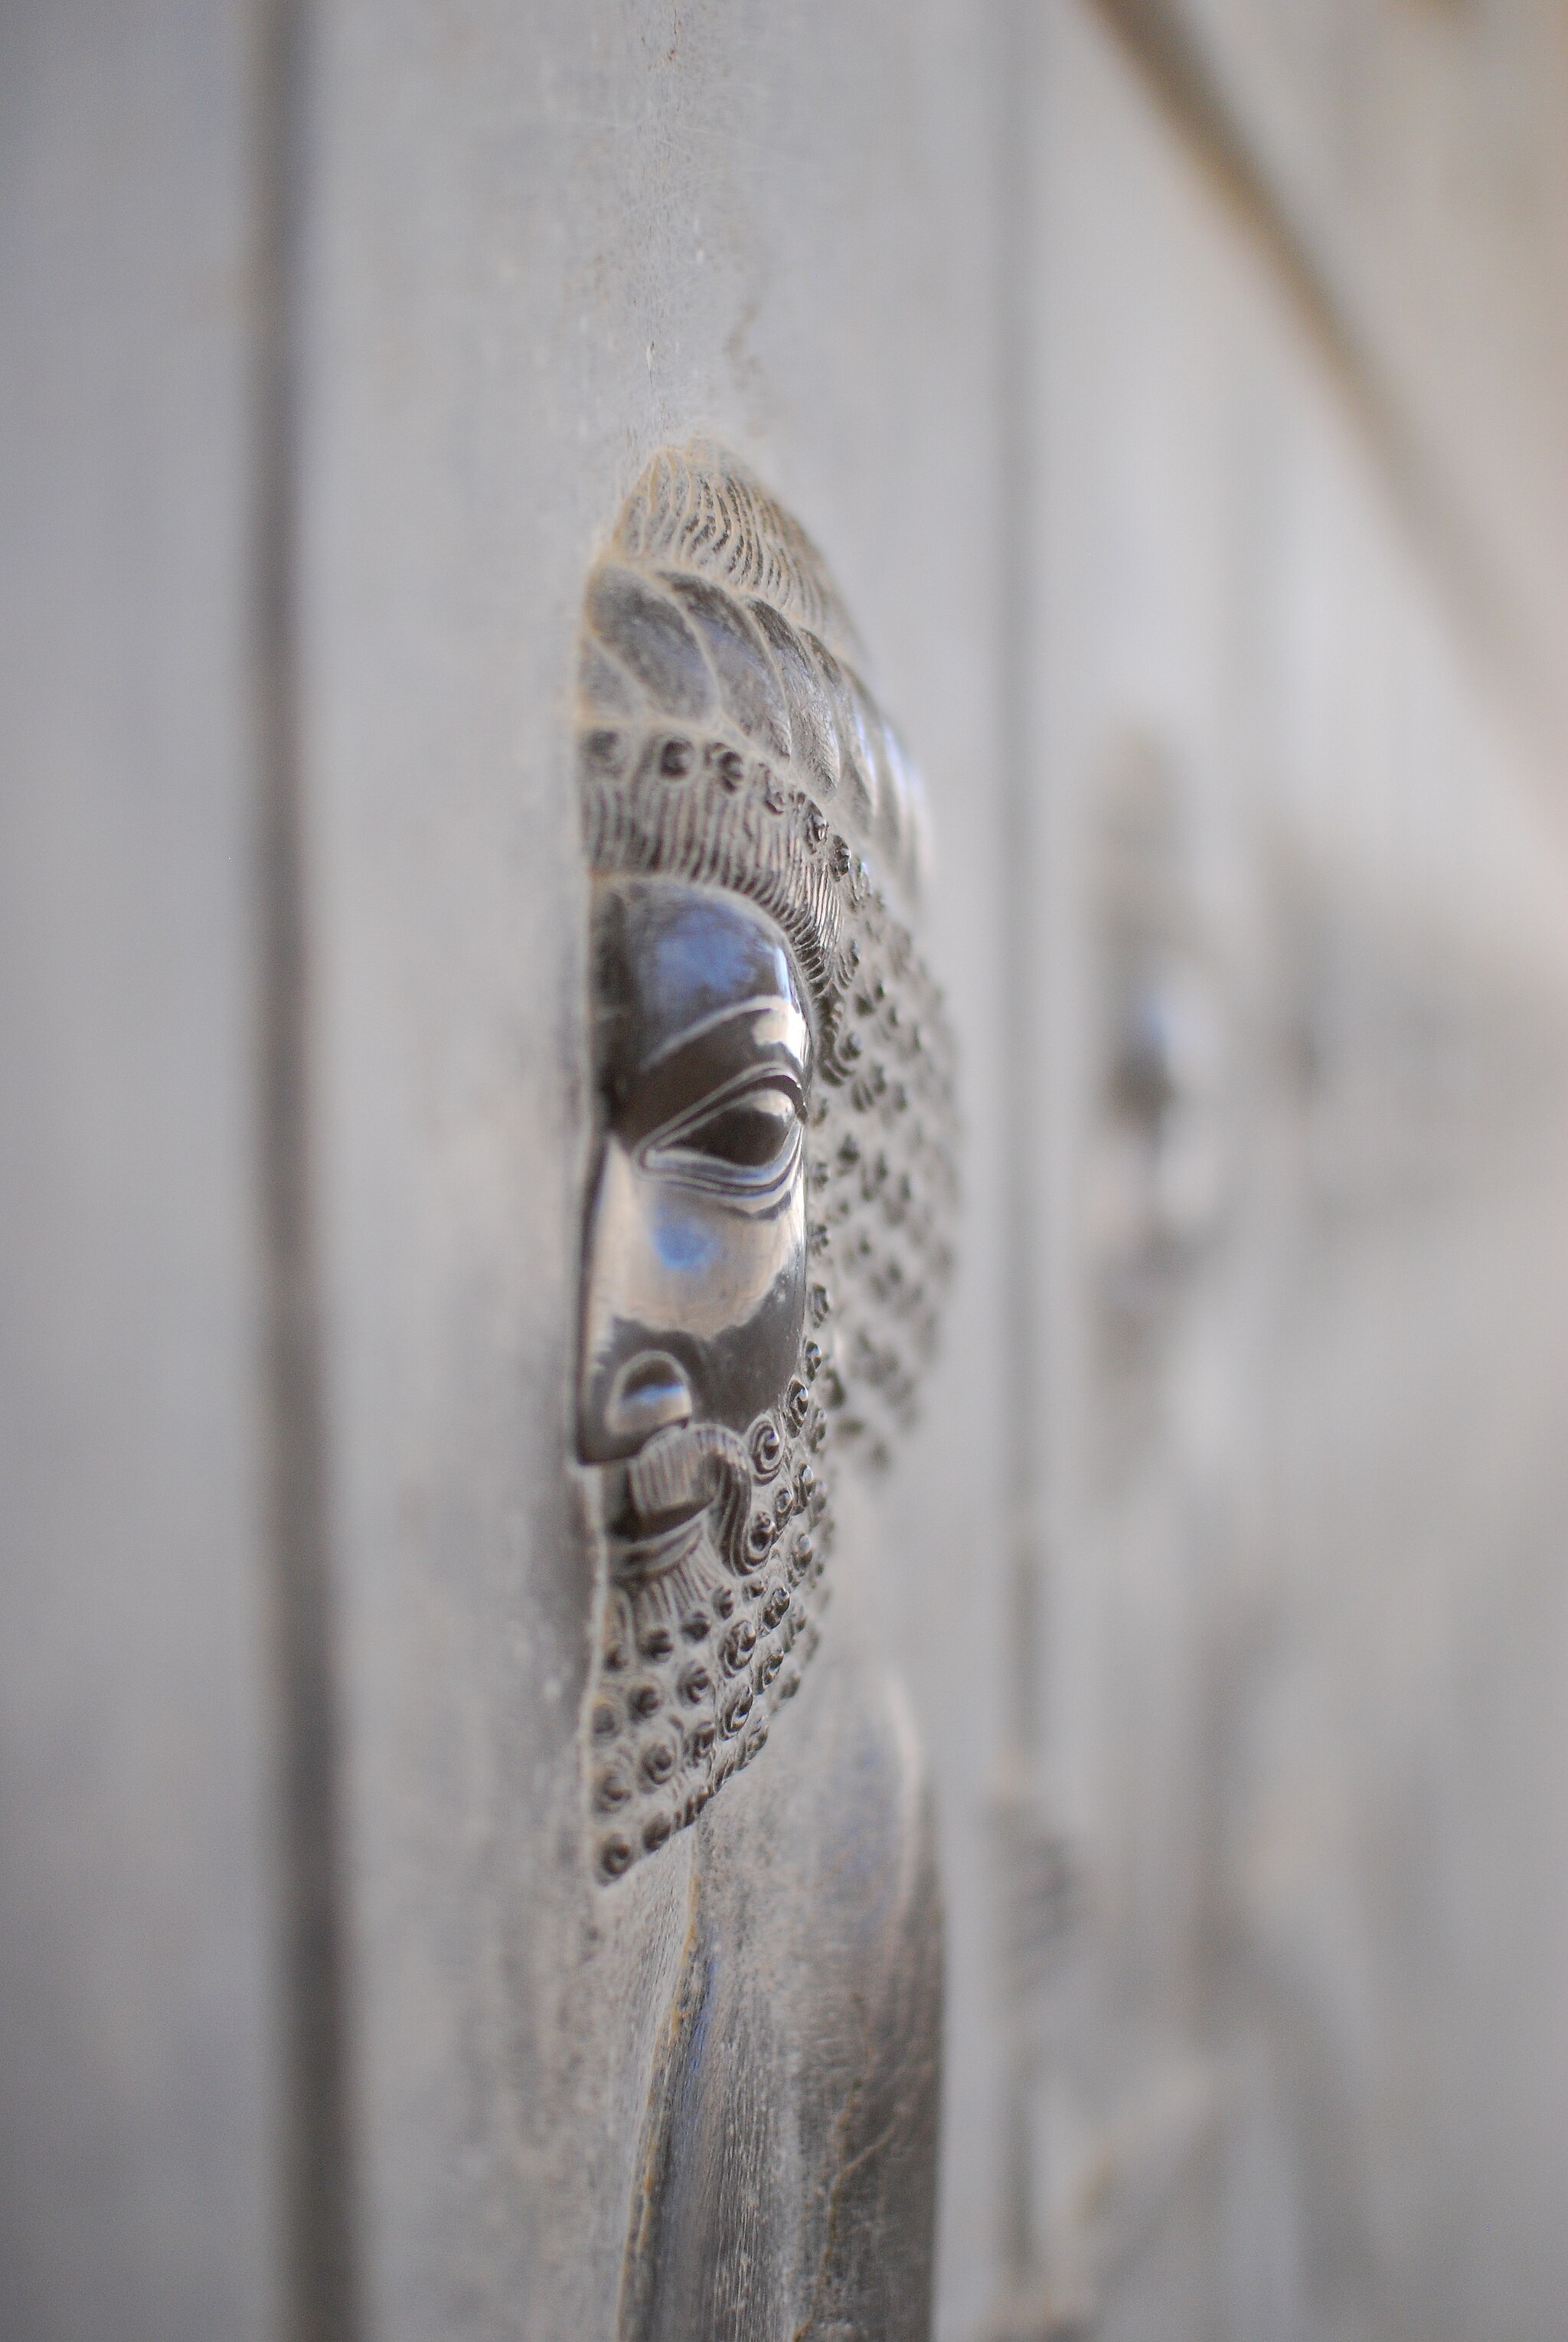
Title: Guard (2062841313)
Description: relief of a guards face on one of the staircases at Persepolis
Date: 2007-11-14 10:13
Categories: Files with coordinates missing SDC location of creation, Flickr images reviewed by FlickreviewR 2, Reliefs of Susian guards in Persepolis, Apadana eastern stairs